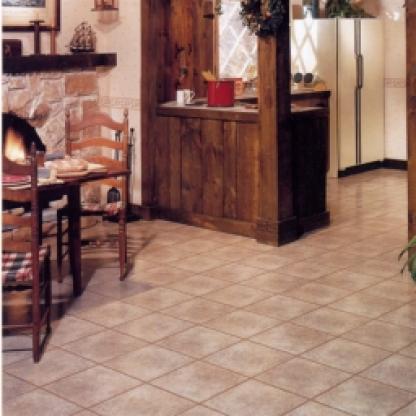
Scene: Indoor